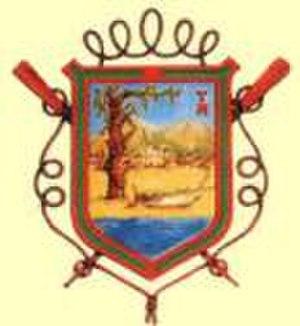
El Palo anciennement village de pécheurs, est aujourd'hui, un quartier de la ville de Malaga en Andalousie dans la province de Malaga. La capitale de la province s'étant agrandie, elle a englobé dans son expansion cet ancien village de pécheurs. El Palo aujourd'hui, est un quartier dans l'est de Malaga.